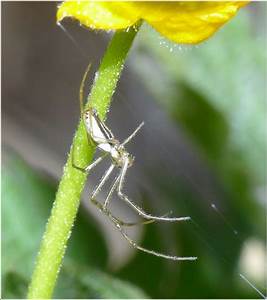
Label: ragno